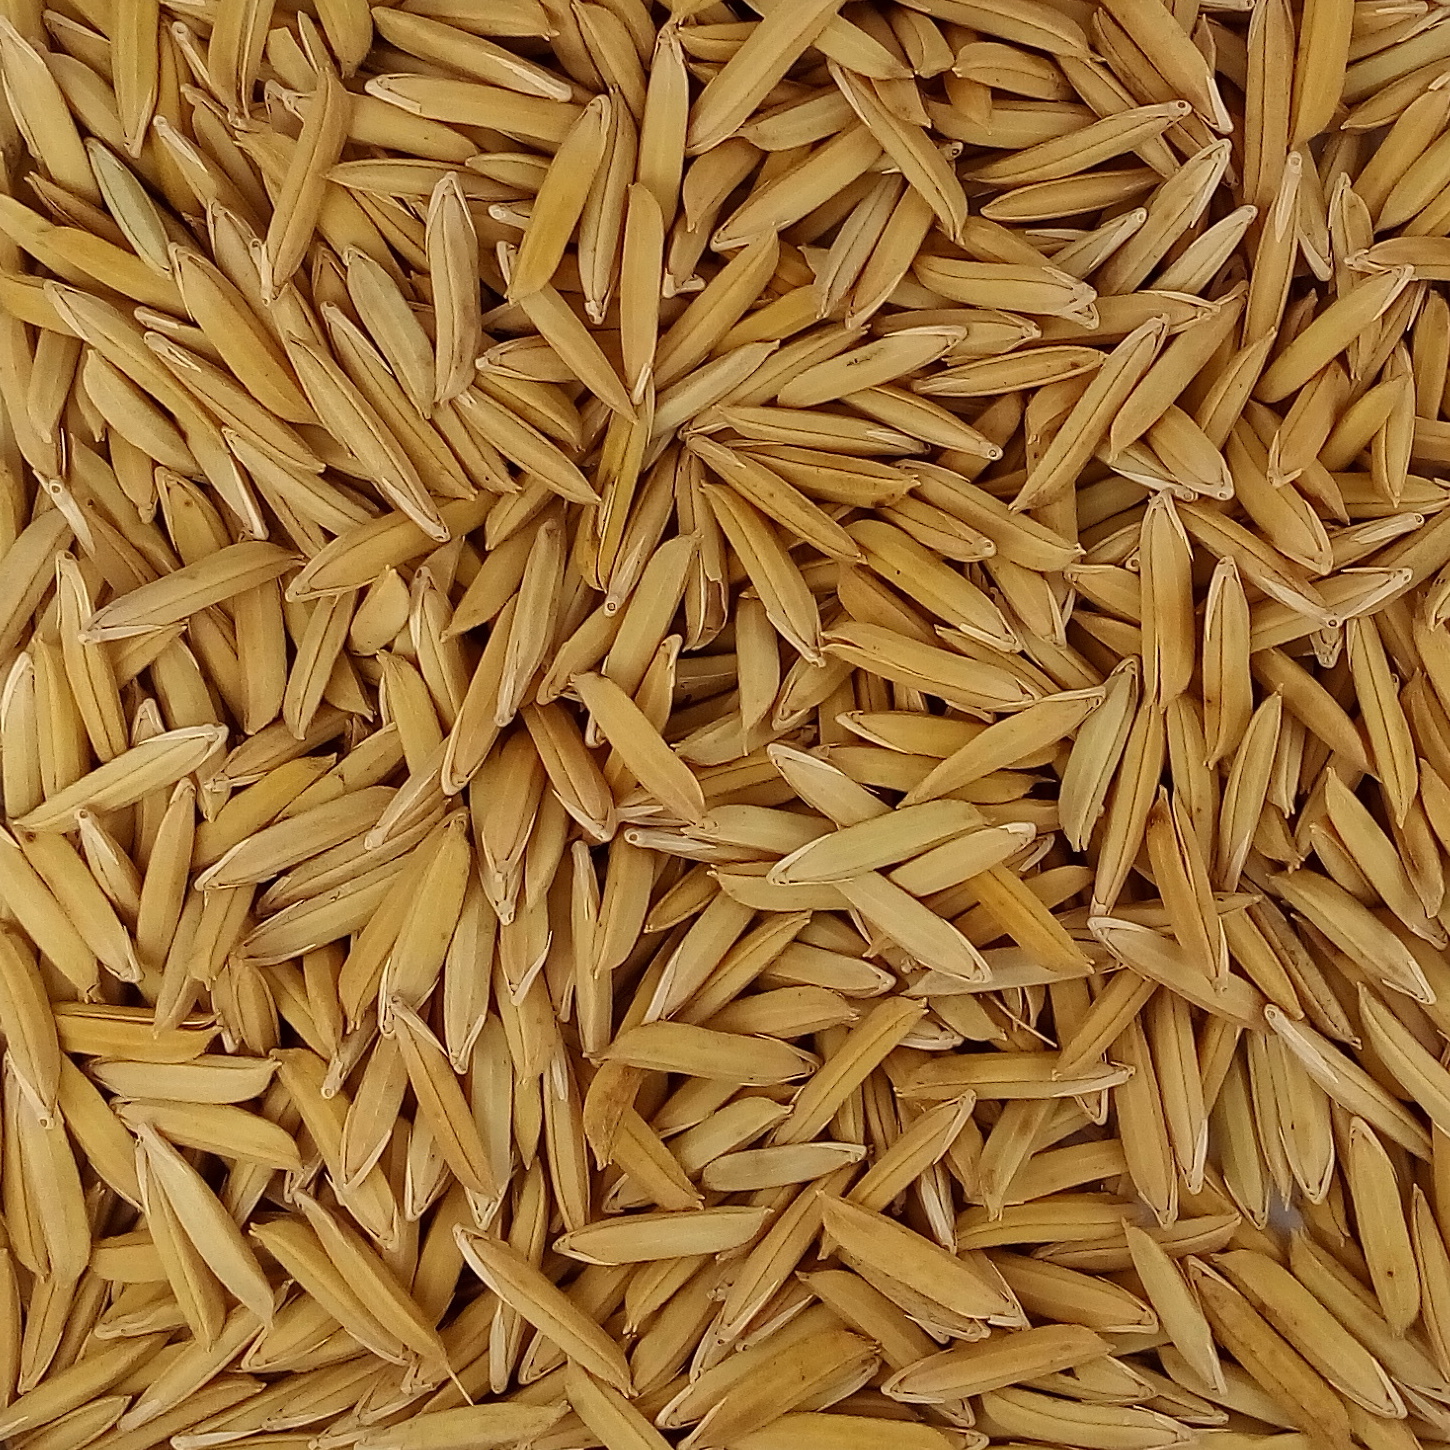
Rice seed variety: 1718